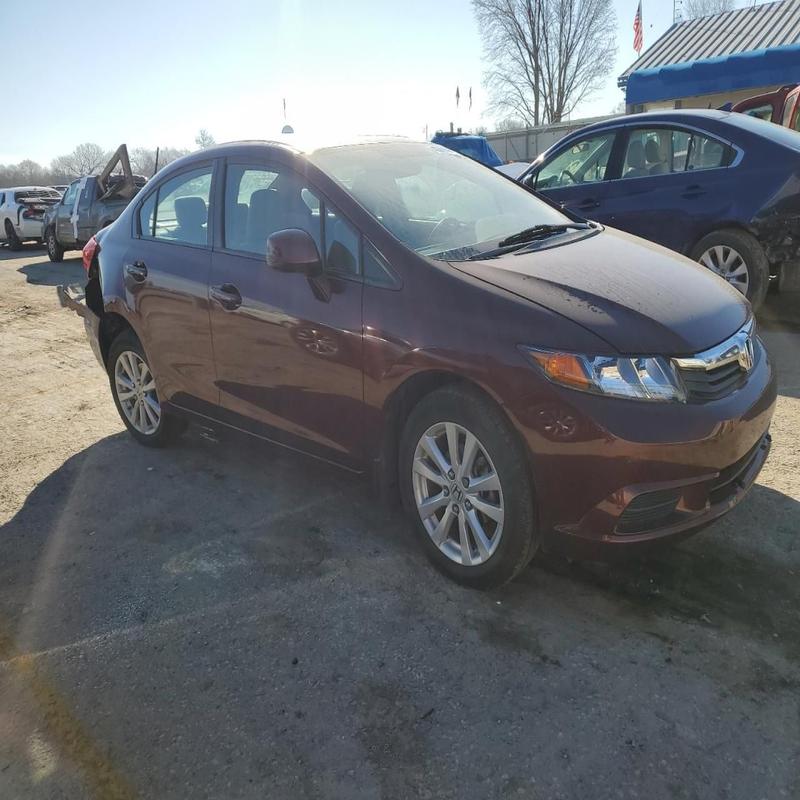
Aucun dommage détecté.
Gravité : aucun